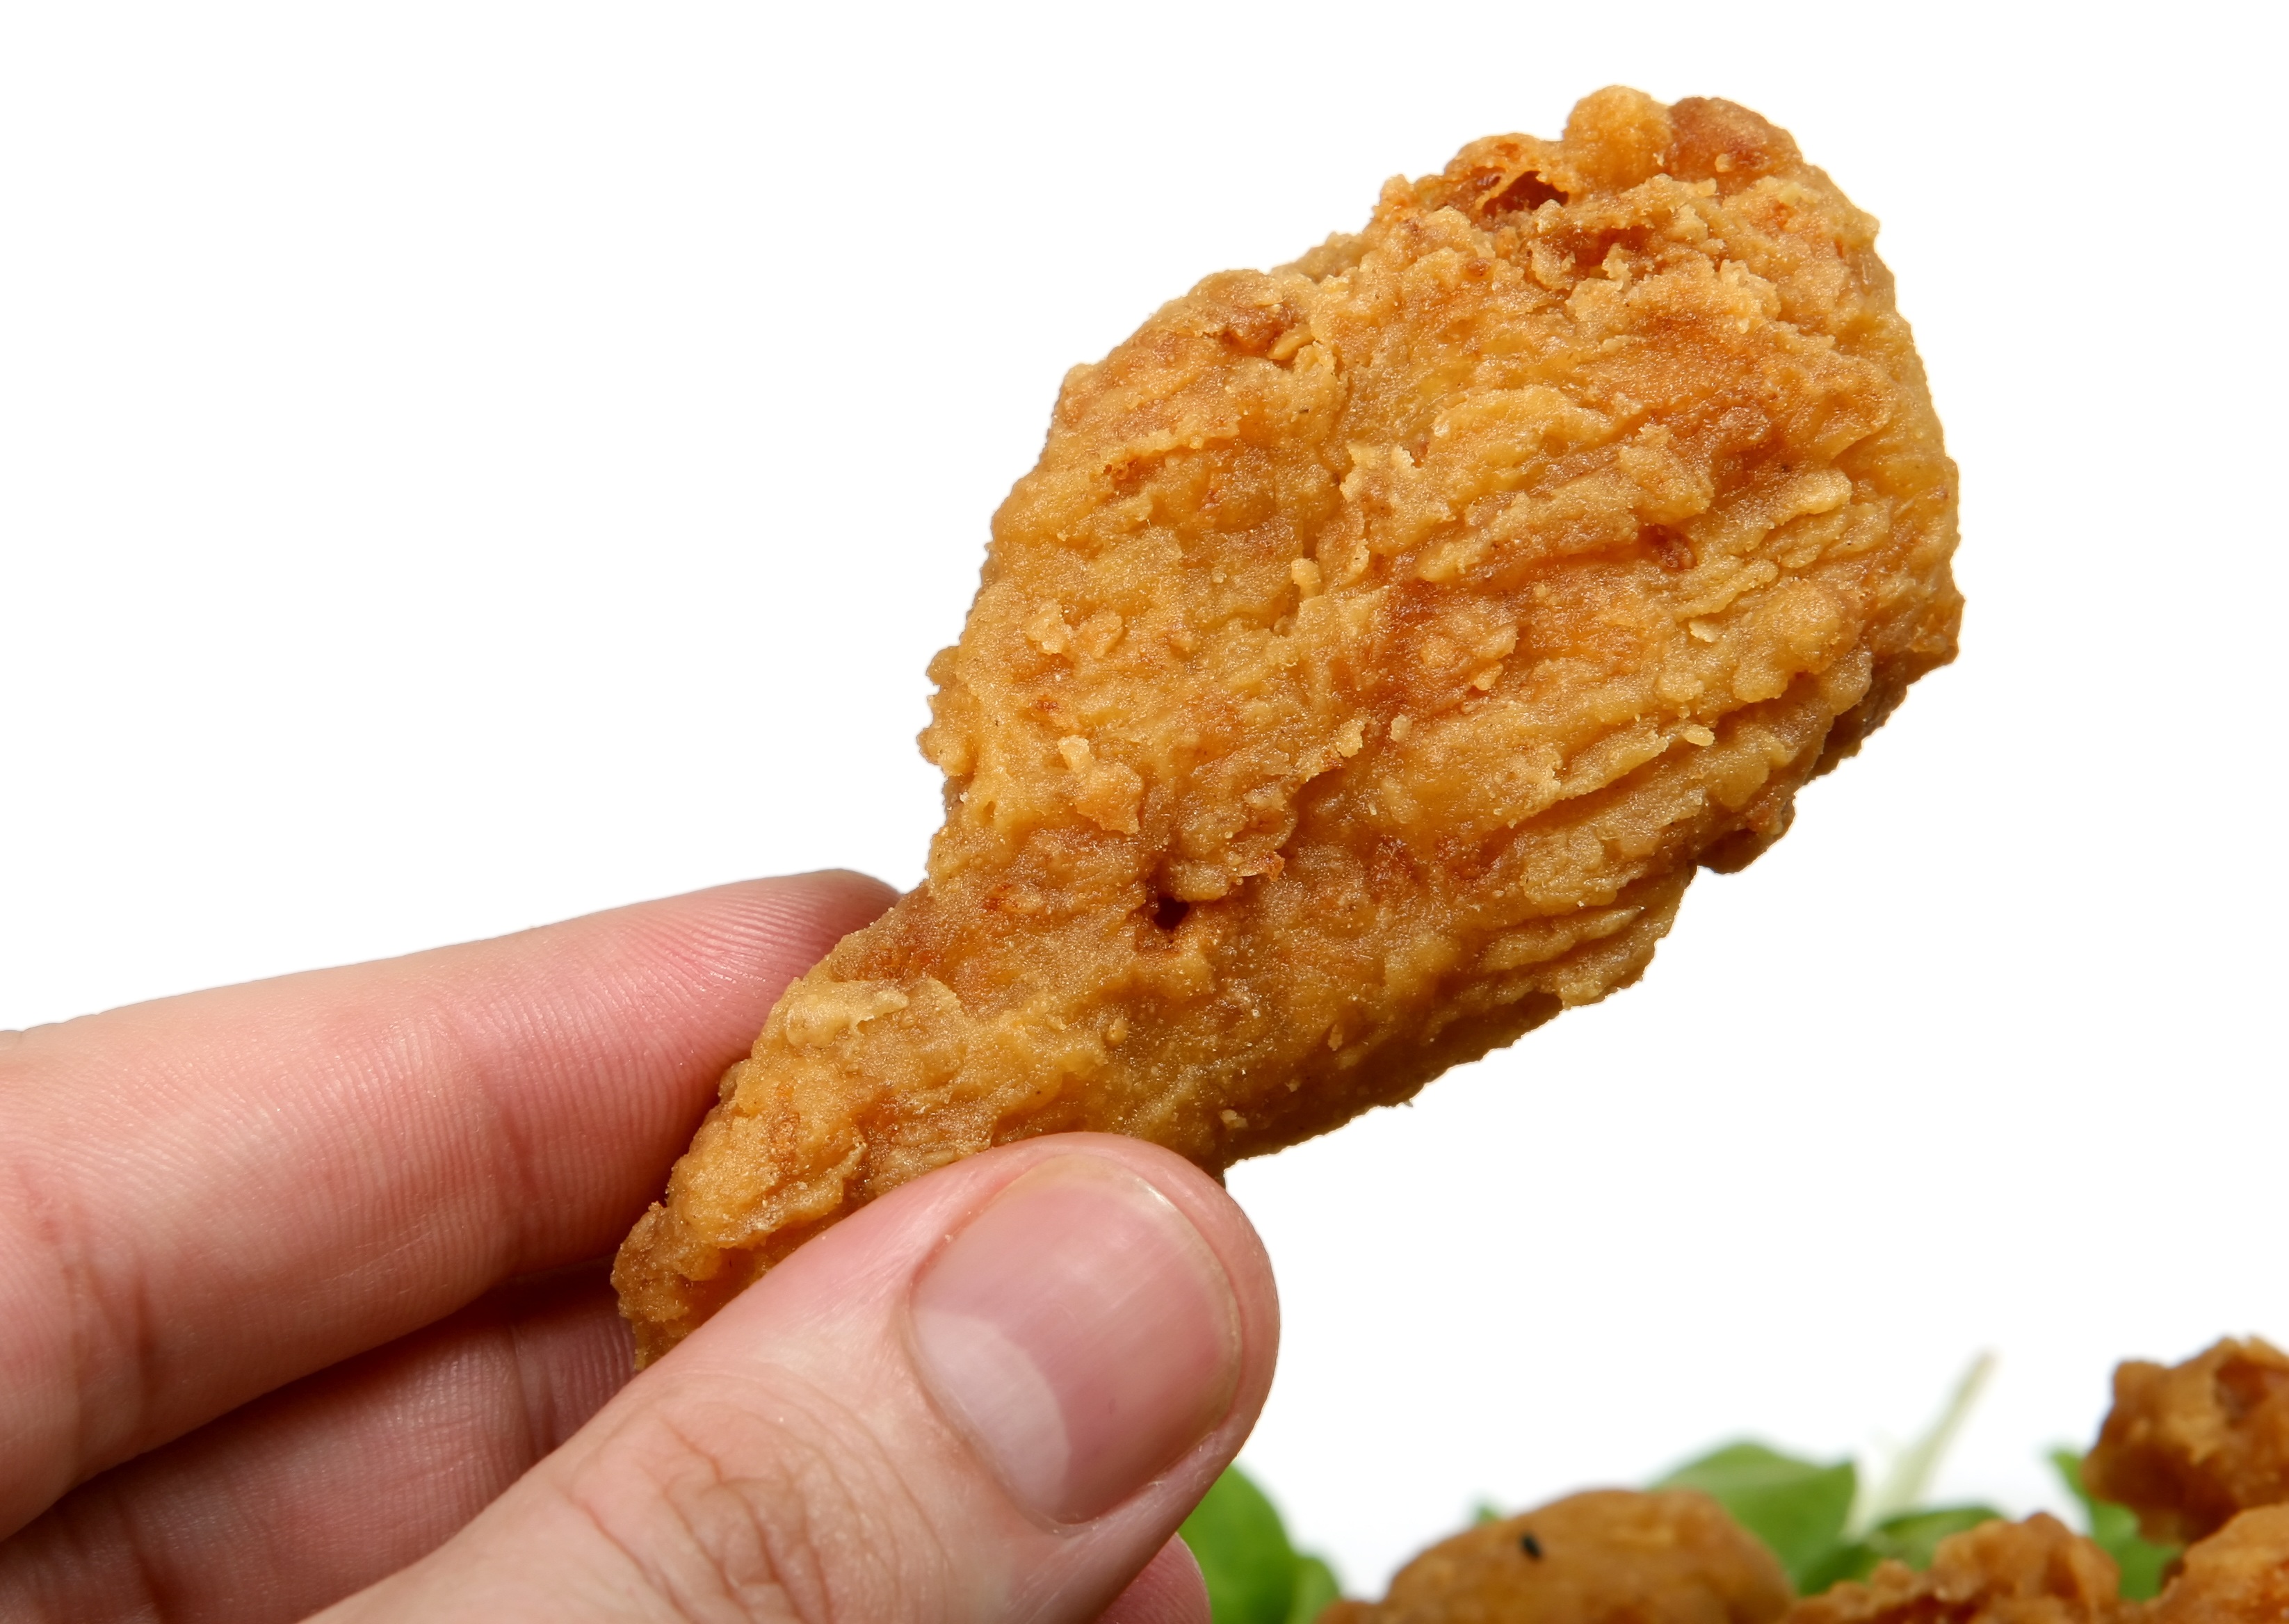
white, restaurant, isolated, leg, orange, dish, meal, food, spring, golden, produce, natural, junk, weight, colorful, fish, healthy, snack, fast food, meat, lunch, cuisine, delicious, chicken, health, lemon, drumstick, asian food, batter, calories, fried, cooked, dinner, spices, spicy, thigh, deep, tasty, good, fast, slim, loss, vegetarian food, diet, starter, crispy, herbs, breast, organic, grilled, stick, crunchy, supper, unhealthy, cholesterol, junk food, fried chicken, snack food, fried food, chicken nugget, mcdonald's chicken mcnuggets